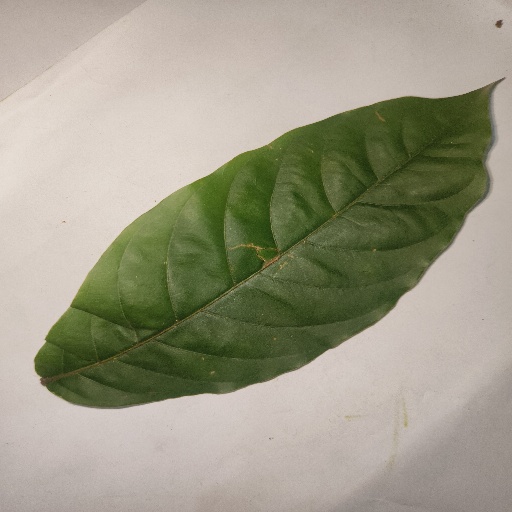
Species: HariTaki
Leaf condition: Bacterial Spot